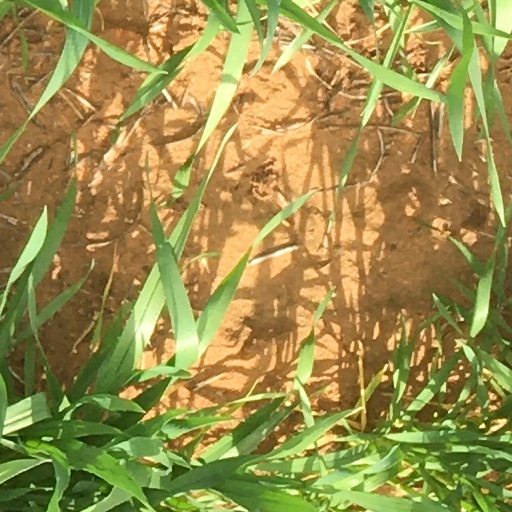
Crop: wheat